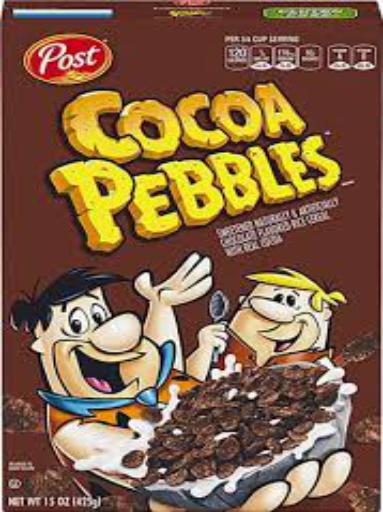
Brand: Cocoa Pebbles
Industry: Food